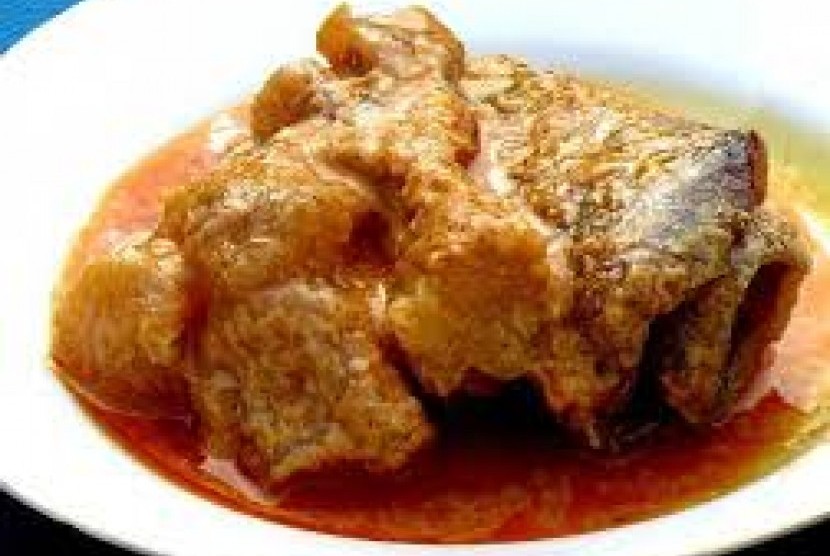
Label: gulai_tunjang